Radio Malta

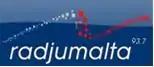
Former logo (2007–2011)

The cable radio system was officially closed down on 31 January 1989 and its programmes continued on as a wireless service on MW 999 kHz. Consequently, many talented and experienced broadcasters were now working solely for Radio Malta. Among these, the late Charles Arrigo, trained by the B.B.C., and considered by many as the Dean of Maltese Broadcasting. The legendary and charismatic broadcaster, the late Charles Abela Mizzi, with his golden voice, also gave a great contribution to Radio Malta. Other veterans, still serving with Radio Malta, are George Peresso and Peter Paul Ciantar.